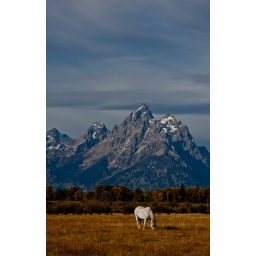
A single white horse in front of the Grand Tetons.